Sadashivrao Bhau

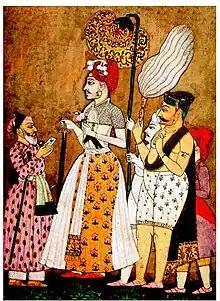
Sadashivrao Bhau with Ibrahim Khan Gardi

Sadashivrao was born at Satara in a Marathi Chitpavan Brahmin family. He was named after the Hindu deity Shiva. His father, Chimaji Appa, was the brother of Bajirao I. His mother, Rakhmabai, died when he was barely a month old, while his father died when he was ten. Sadashivrao was raised by his grandmother Radhabai and his aunt Kashibai. He was educated in Satara by Ramchandra baba Shenvi.